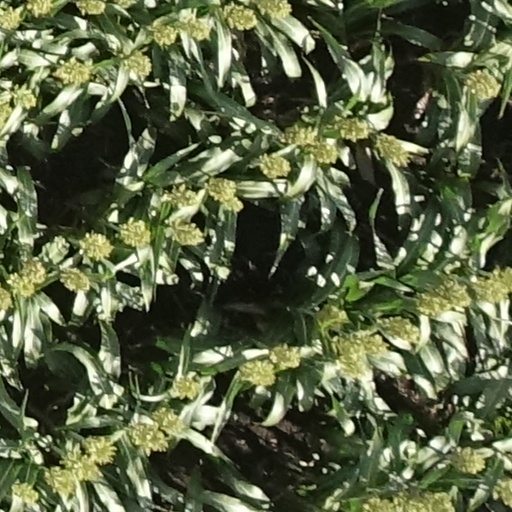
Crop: sorghum